History of wolves in Yellowstone

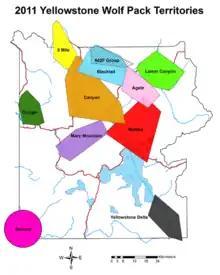
Yellowstone wolf pack territories in 2011

Wolf population declines, when they occur, result from "intraspecific strife," food stress, mange, canine distemper, legal hunting of wolves in areas outside the park (for sport or for livestock protection) and in one case in 2009, lethal removal by park officials of a human-habituated wolf.